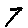
Label: 7